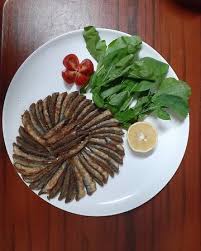
Label: fried_cornbreaded_anchovies